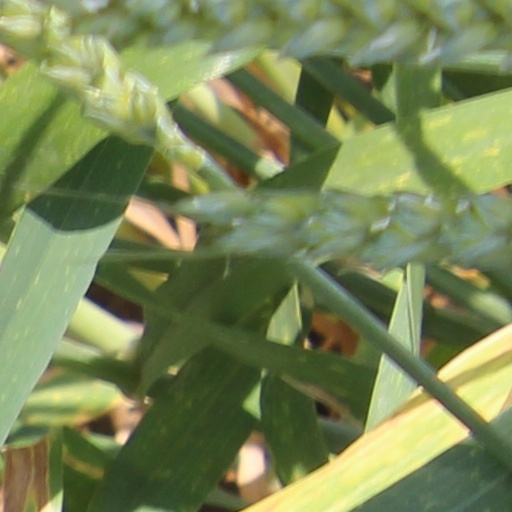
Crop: wheat